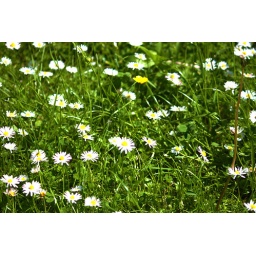
A single yellow flower surrounded by all the other white flowers